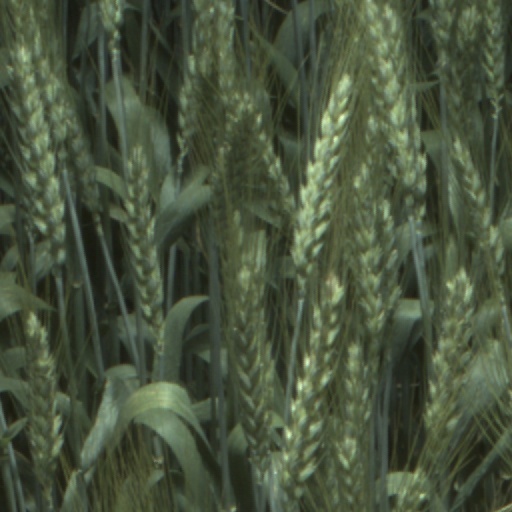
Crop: wheat